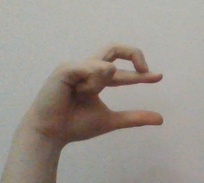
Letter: thal